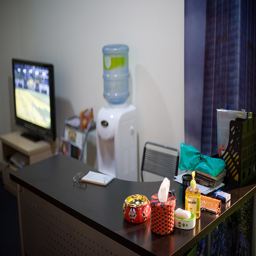
Desk with tissue, soap, and hand sanitizer on it.
A desk with a computer and a water bottle
A very neat desk by a water cooler and TV.
a desk with many different items on it
Various items are sitting on a table in a break room.